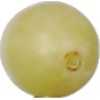
Label: Grape White 2